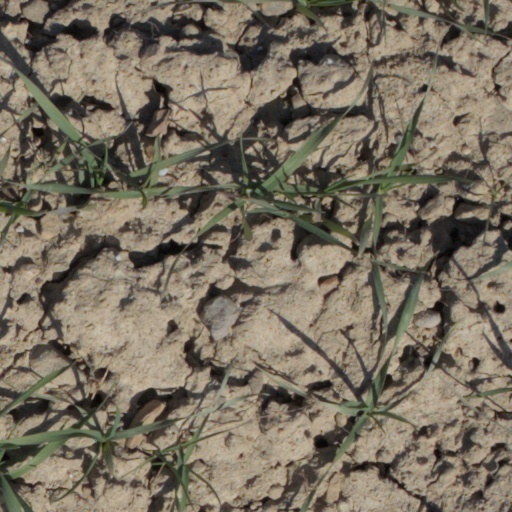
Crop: wheat